Kenneth Sutherland, 3rd Lord Duffus

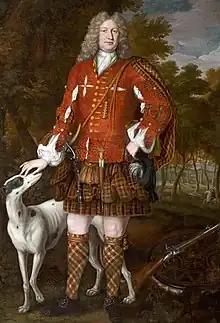
Kenneth Lord Duffus, in Highland dress ; portrait by Richard Waitt

Kenneth Sutherland (died 1733–34) was the 3rd Lord Duffus, member of the Scottish nobility and a cadet of the Clan Sutherland.